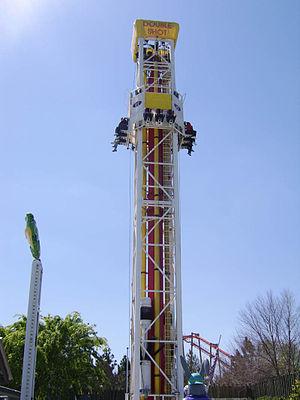
Double Shot est un type d’attractions de la famille des tours de chute construit par S&S Worldwide.